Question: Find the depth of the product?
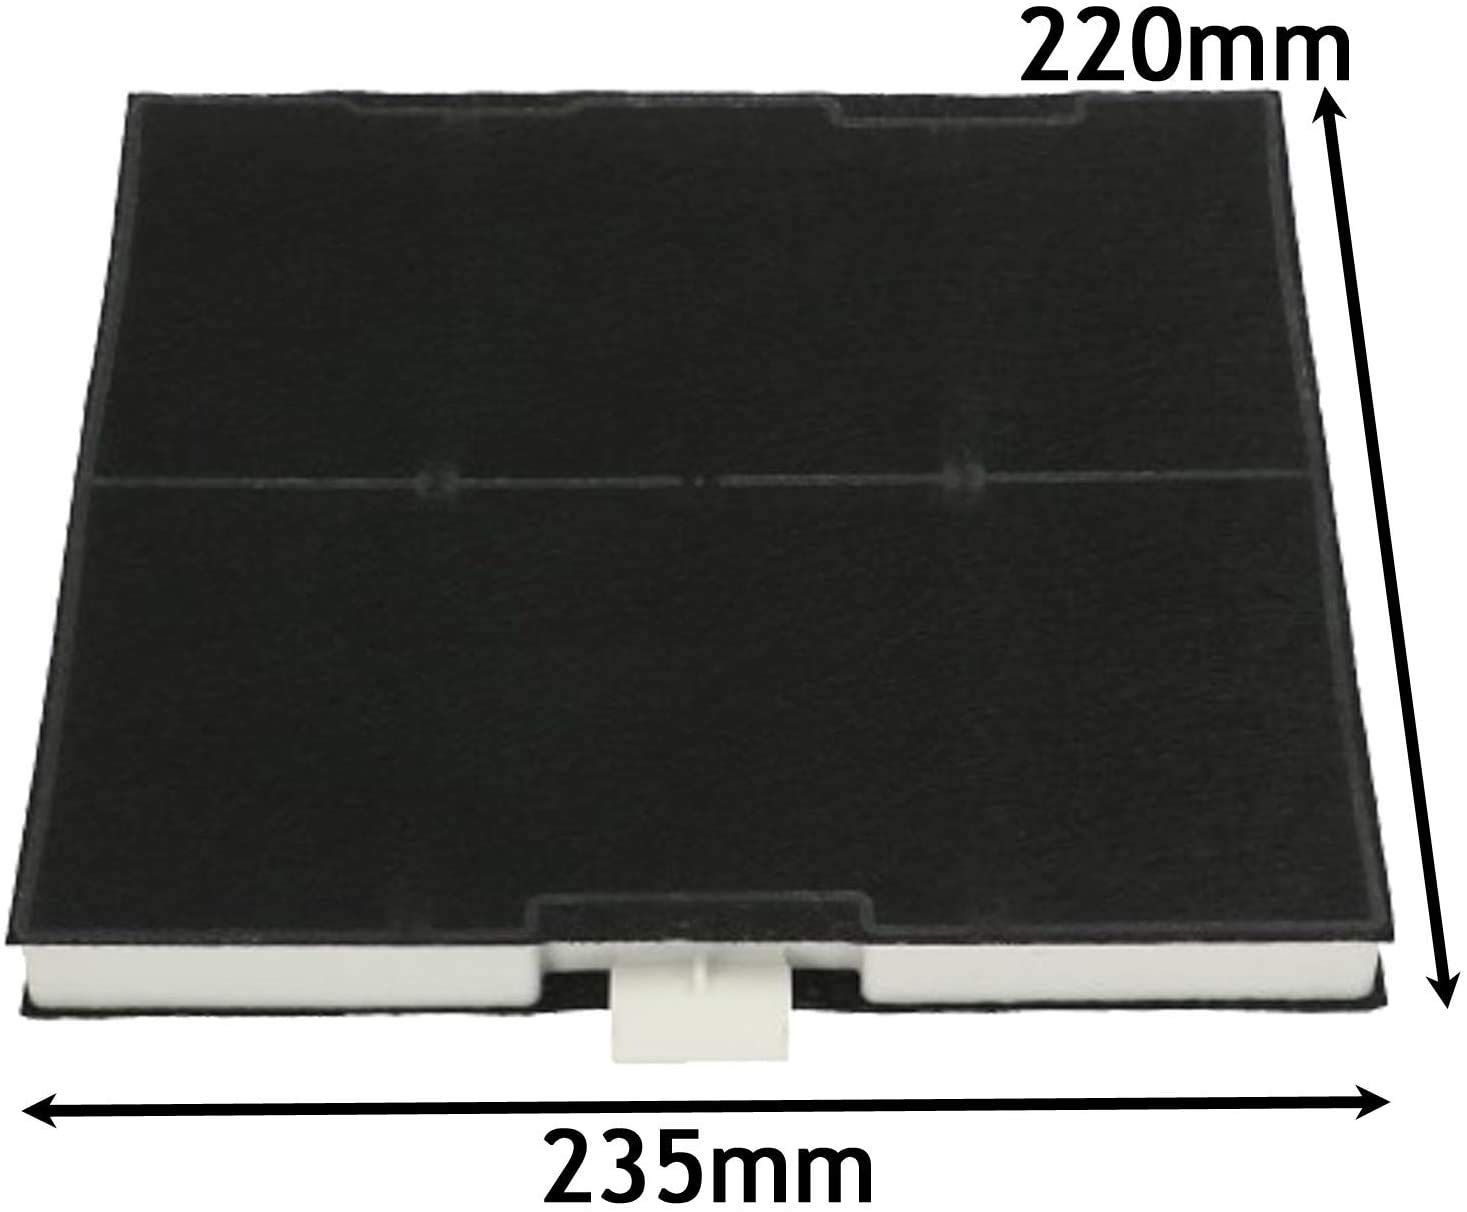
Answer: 235.0 millimetre